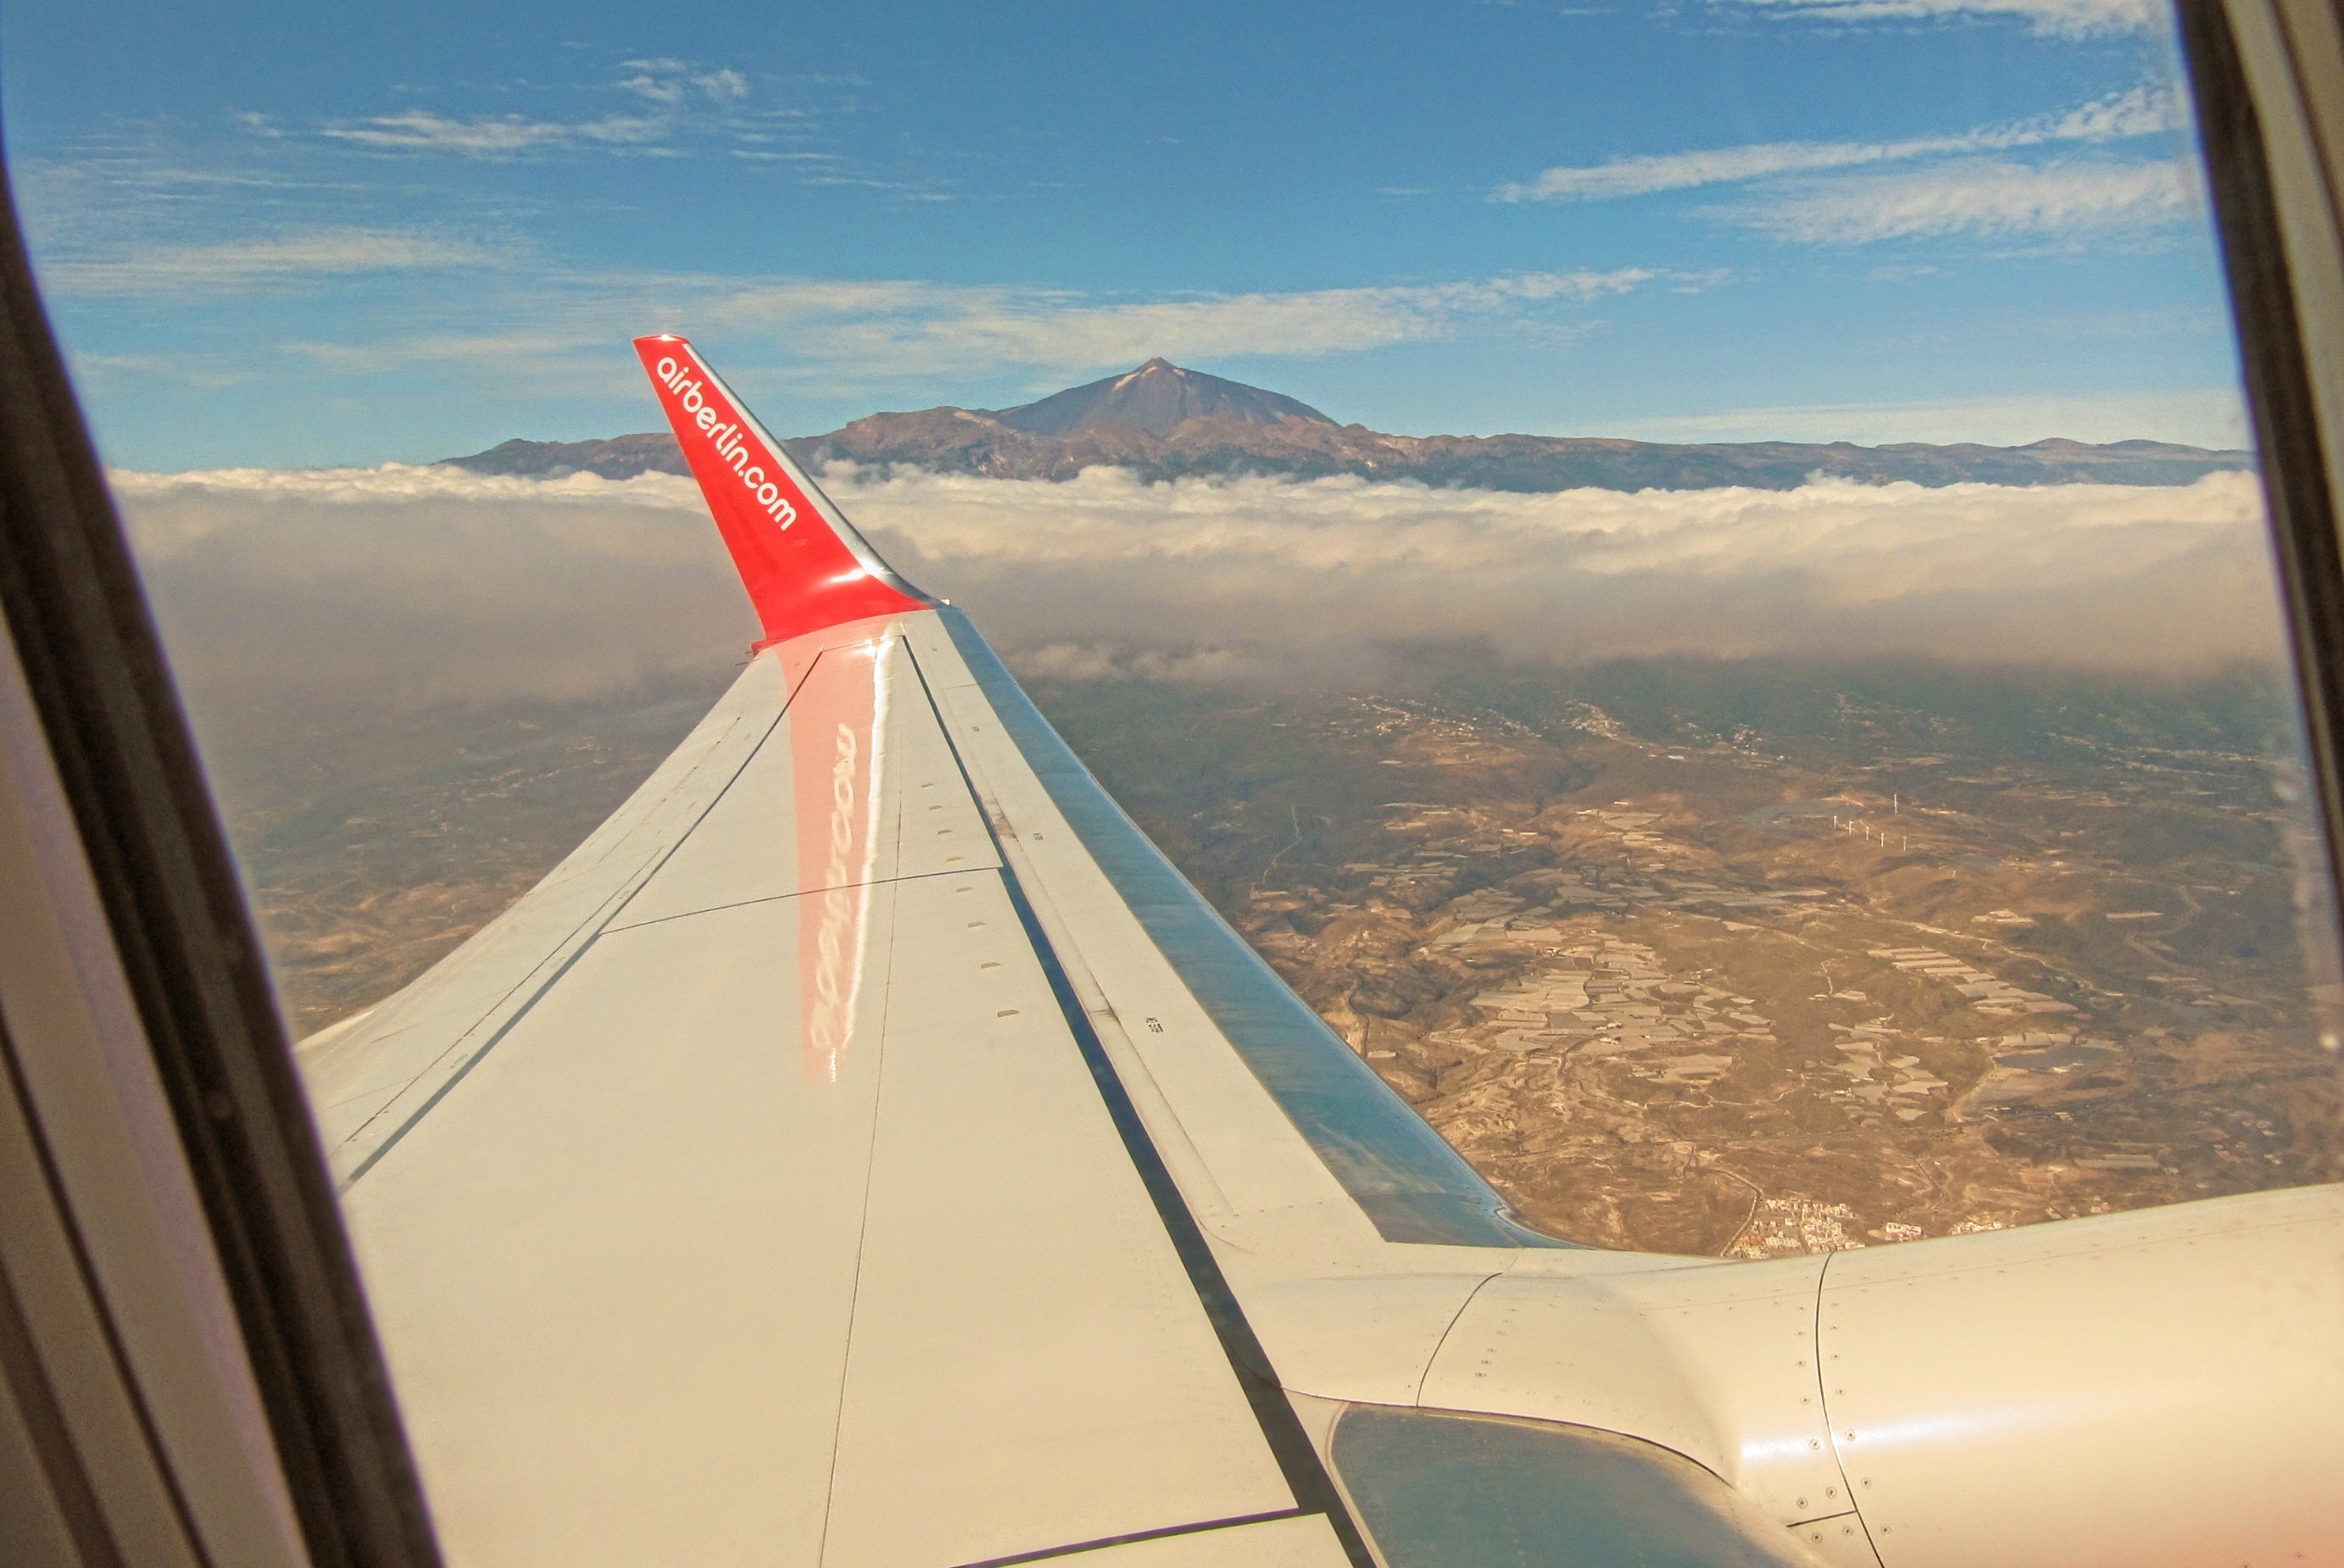
wing, adventure, airplane, aircraft, vehicle, airline, aviation, flight, glider, gliding, tenerife, air sports, el teide, air travel, atmosphere of earth